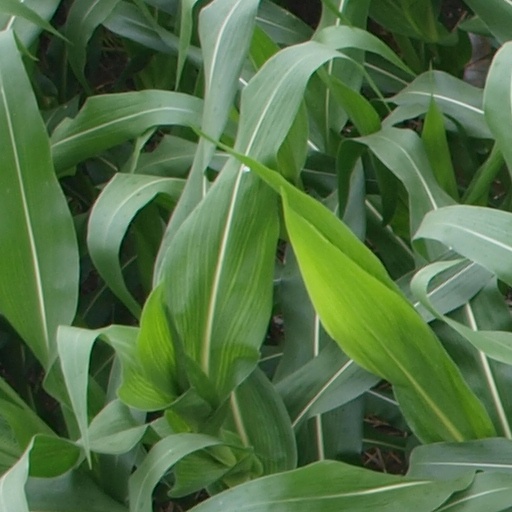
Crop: maize; corn